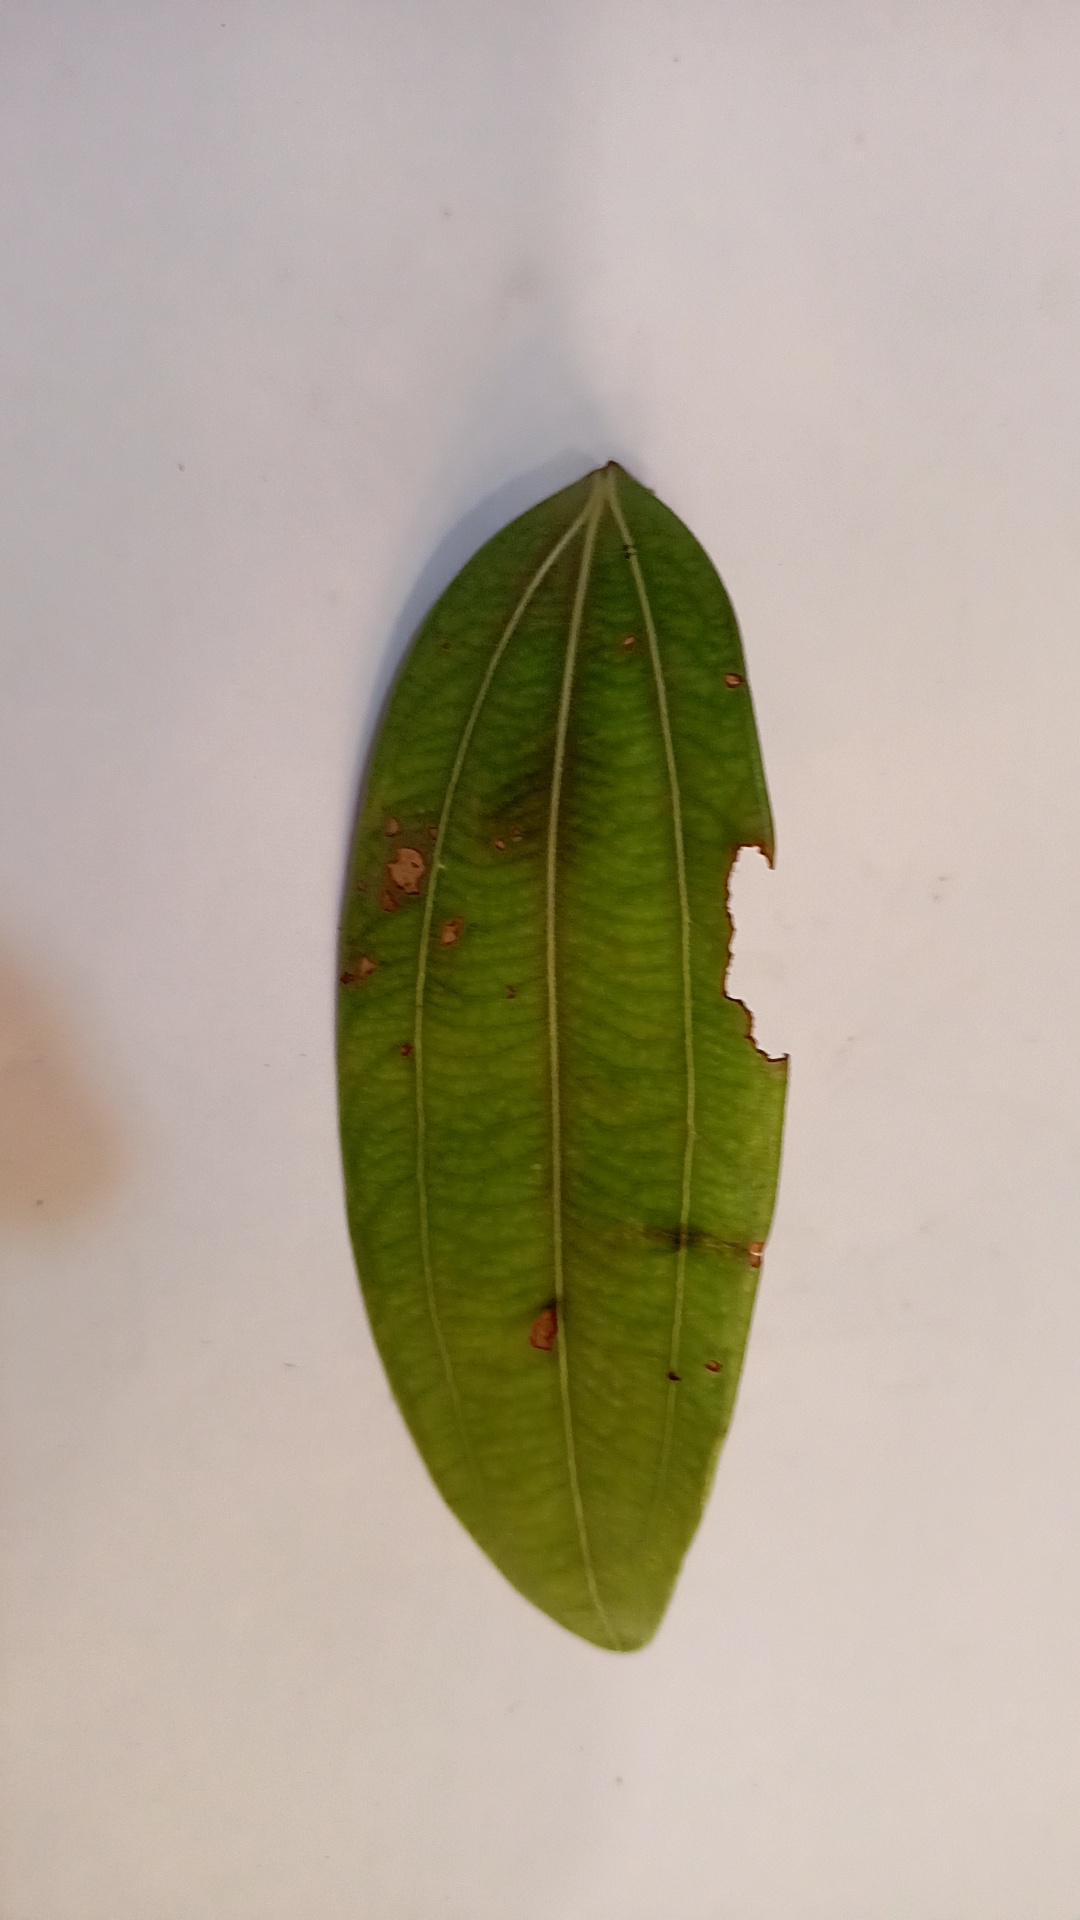
Label: Disease